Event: Nepal Earthquake
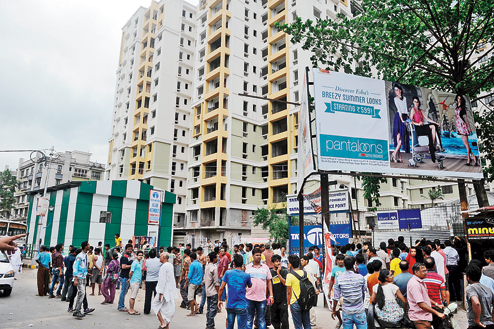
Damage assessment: no_damage